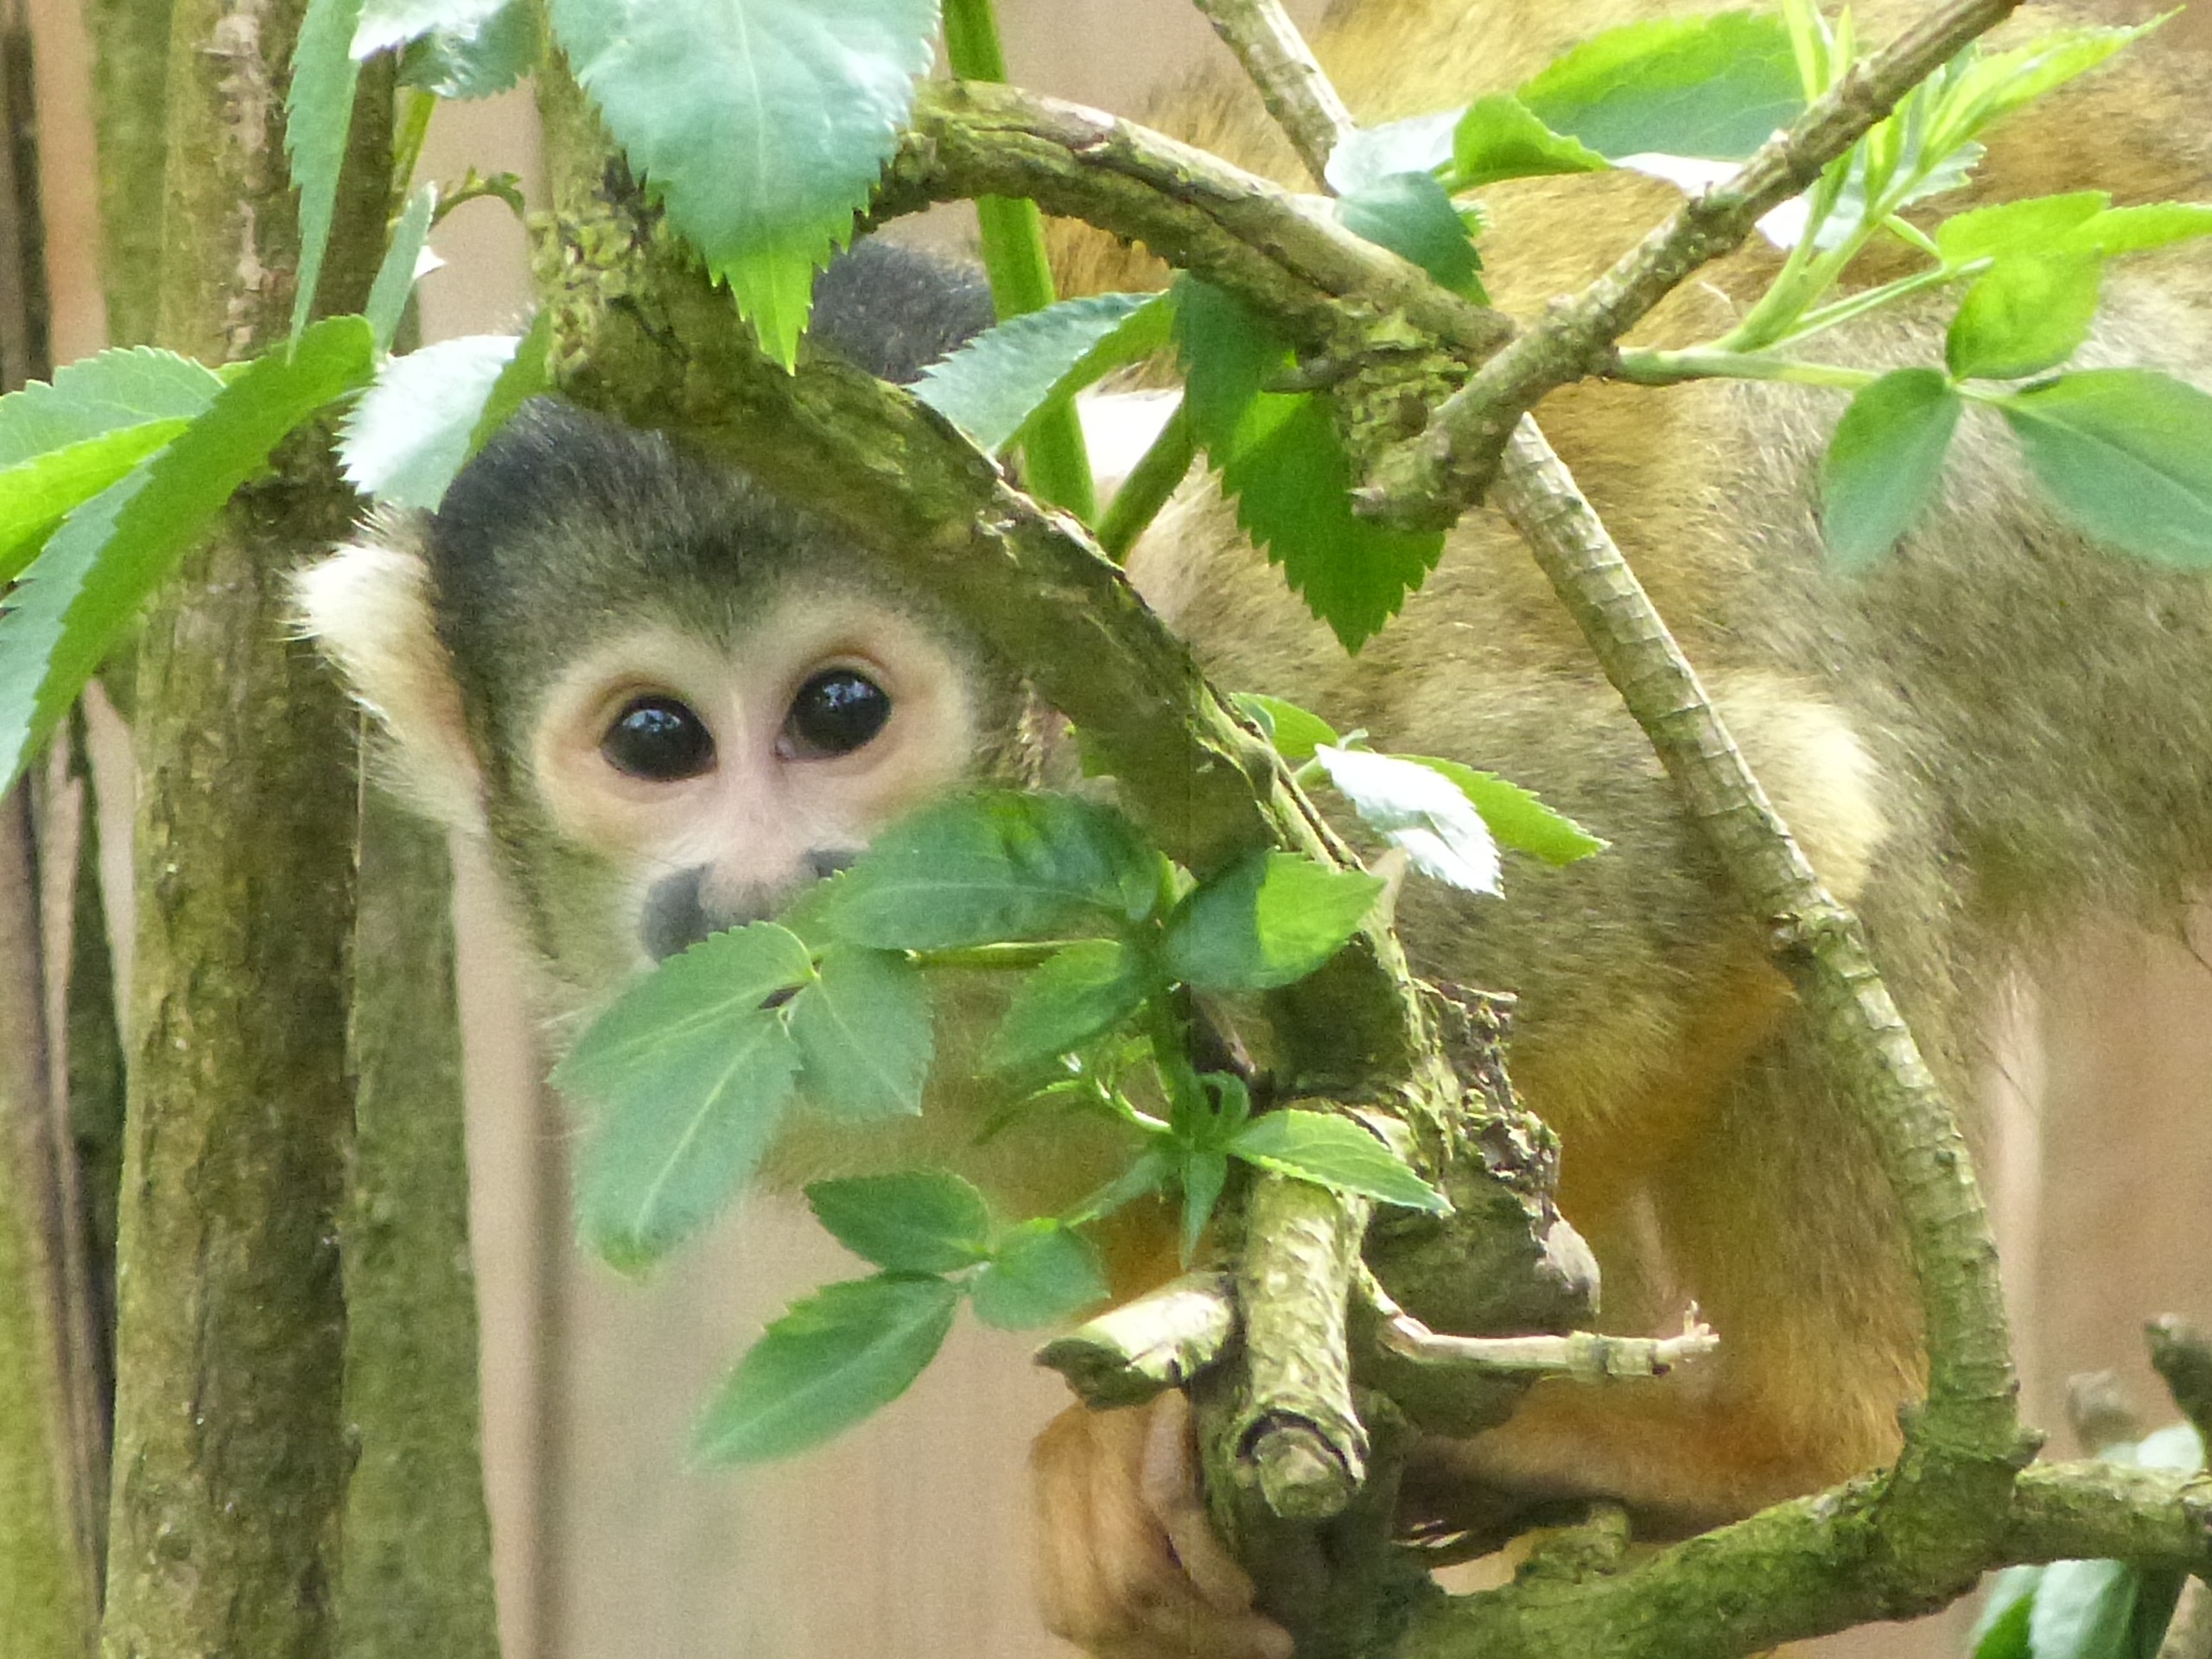
branch, wildlife, jungle, mammal, fauna, primate, squirrel monkey, animals, vertebrate, monkeys, new world monkey, saimiri